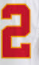
Number: 2